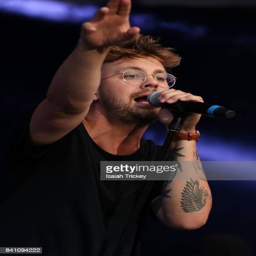
person performs on the stage during tourist attraction